On Ajayi Crowther Street

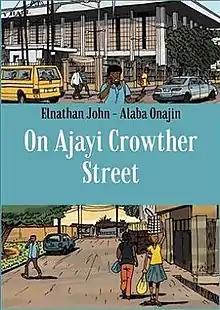
First edition

On Ajayi Crowther Street is a 2019 graphic novel by Elnathan John and illustrated by Alaba Onajin. It was published by Cassava Republic Press.